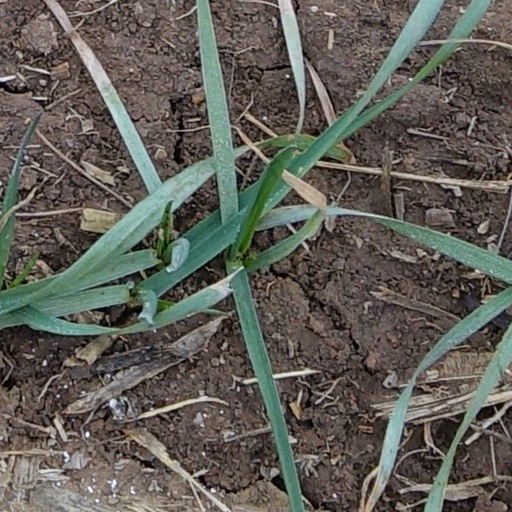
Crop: wheat